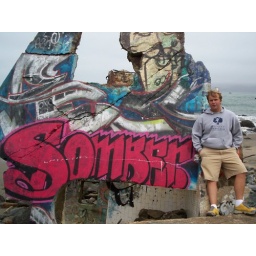
A piece of an old broken bath house that fell onto the beach from the cliff above